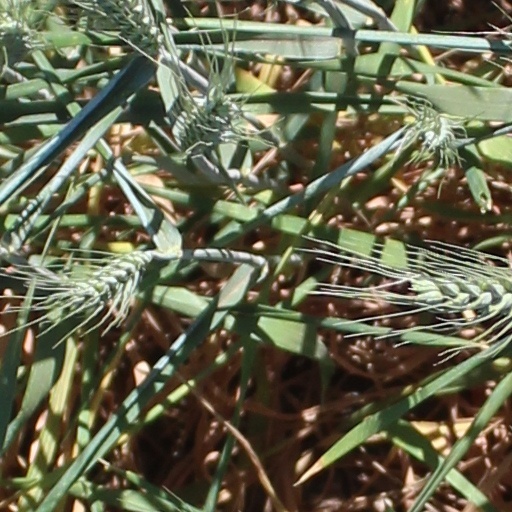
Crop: wheat